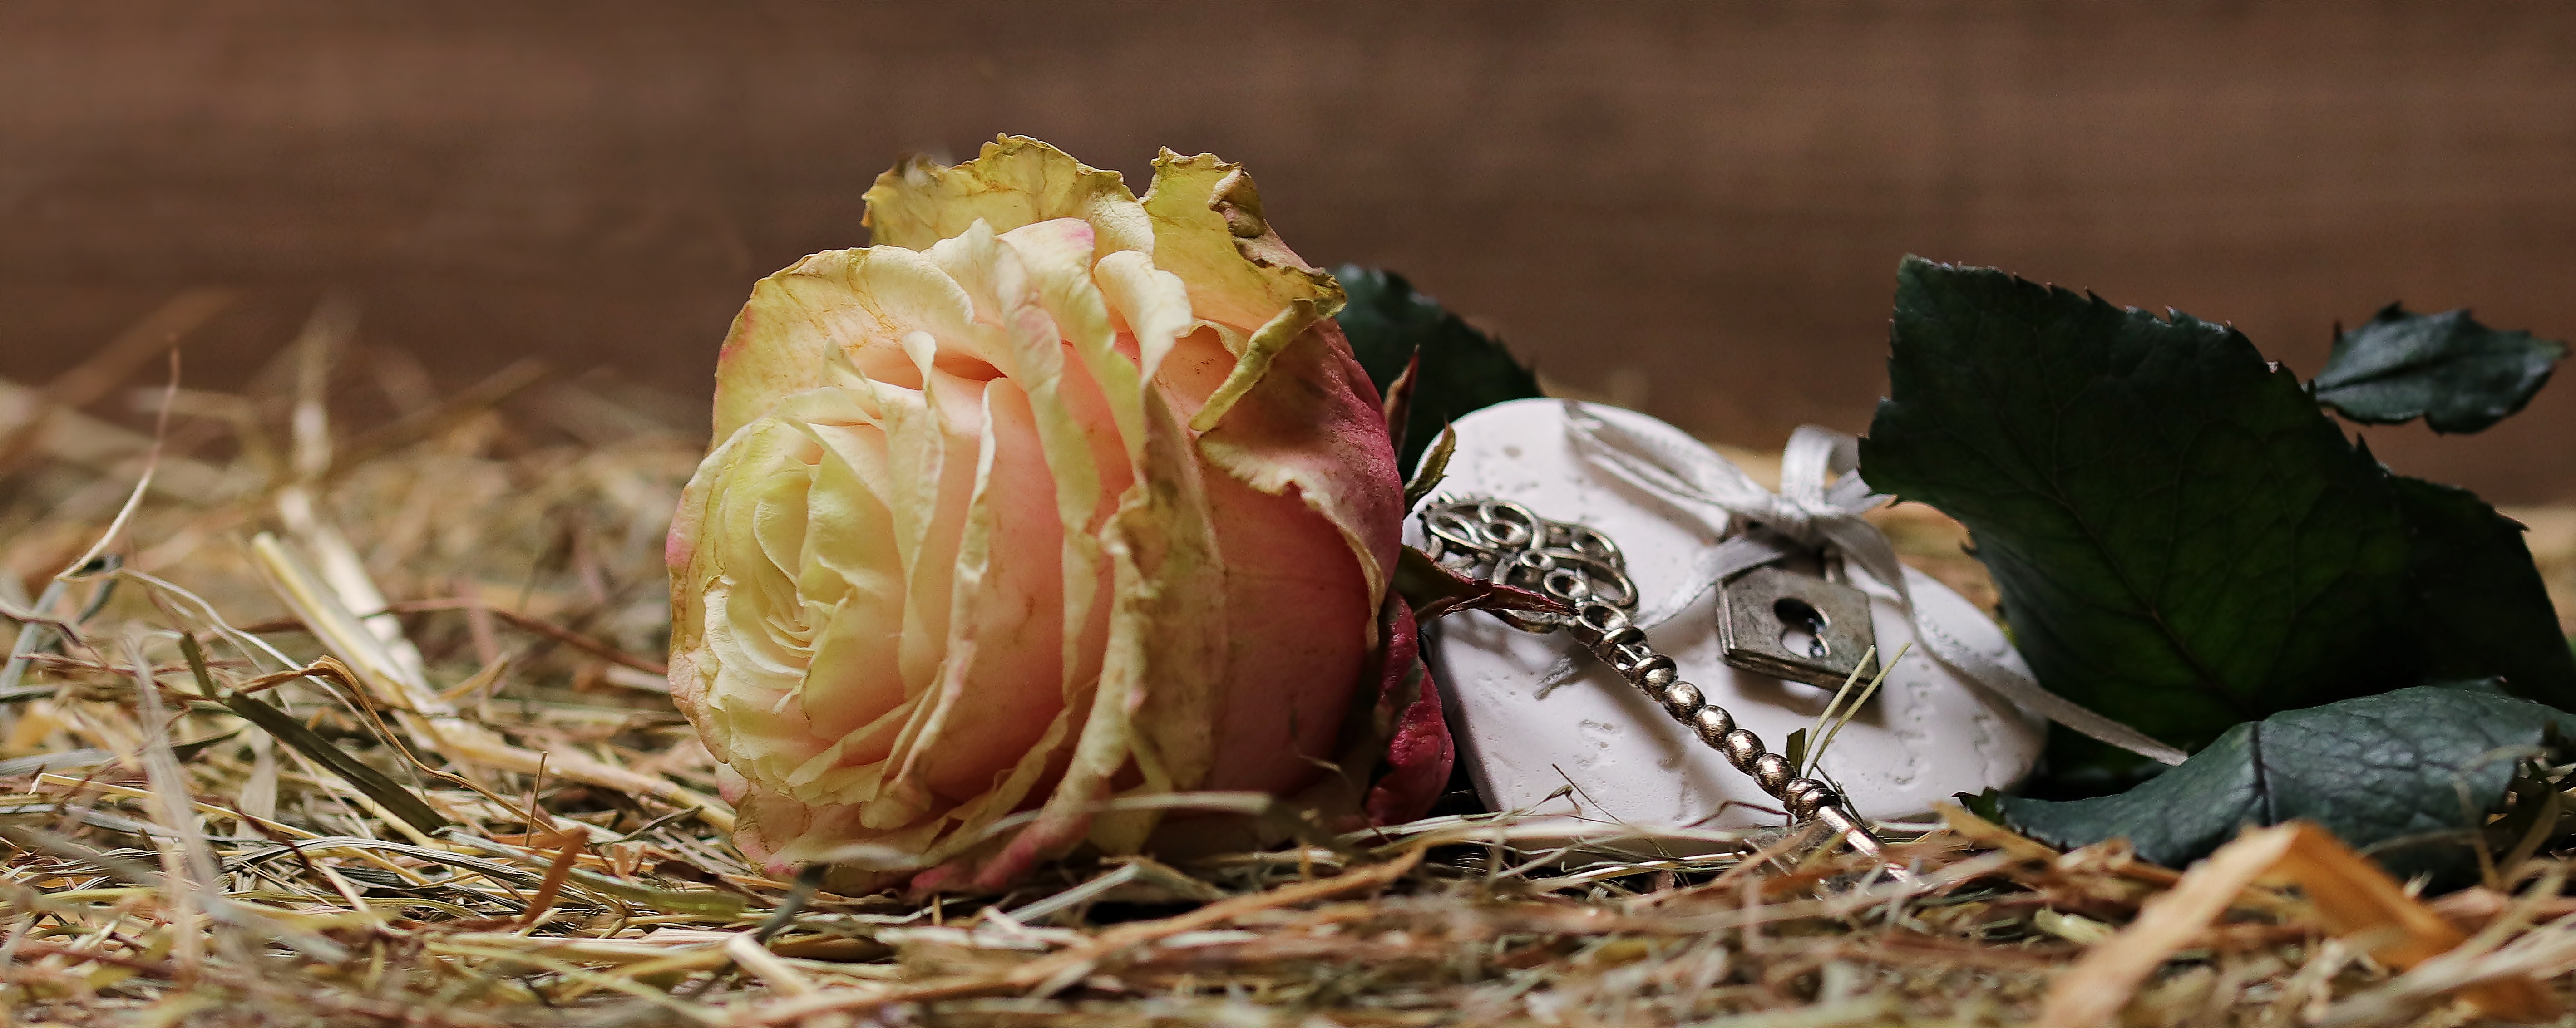
branch, blossom, plant, white, sweet, leaf, flower, bloom, atmosphere, love, heart, rose, key, autumn, brown, romance, romantic, pink, flora, close up, background image, floral greeting, straw, postcard, beauty, beautiful, valentine, pink rose, lying, tender, greeting, floribunda, rose bloom, macro photography, blossomed, valentine's day, white rose, flowering plant, flower greeting card, land plant, rose on straw, white pink rose, bowl to the heart, this rose